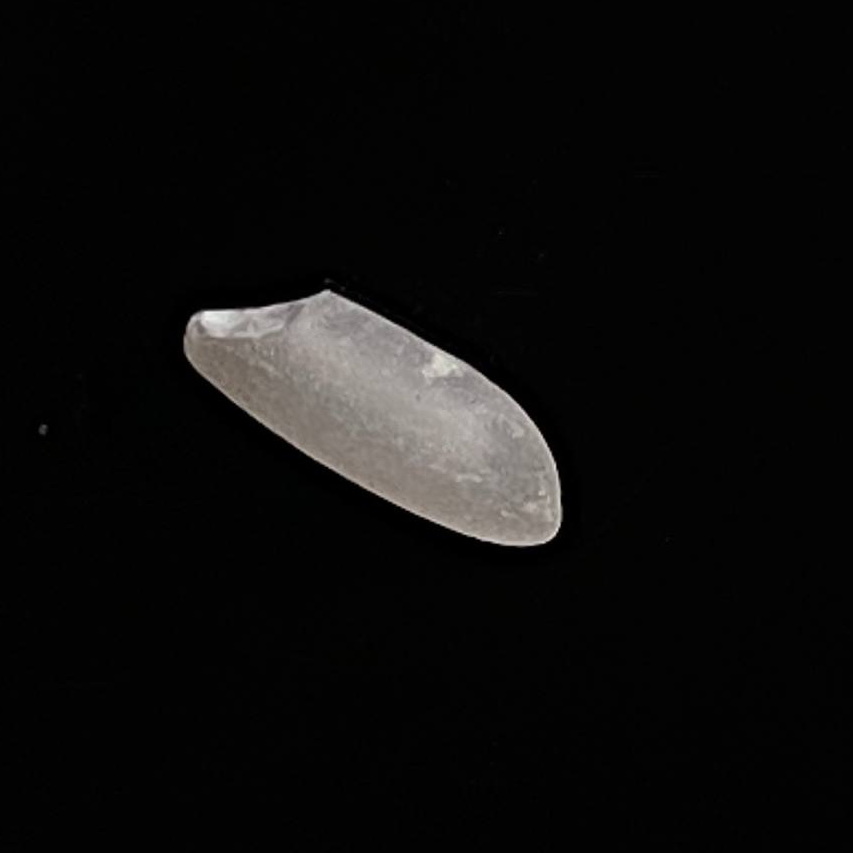
Rice variety: Katari_Polao